Dipsea Race

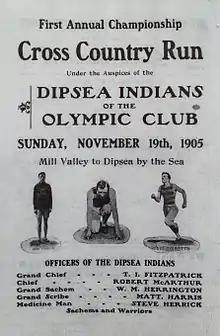
Dipsea Race, 1905Program Cover

In 1904, the Dipsea Inn opened on a sandspit north of Willow Camp (later Stinson Beach), built in anticipation of tourists arriving on proposed rail extensions. After opening, it was visited by a group of Olympic Club members, including, Charles Boas, and Alfons Coney, who had a cabin near Muir Woods. Someone proposed racing from Mill Valley to the Inn. Coney and Boas, took up the challenge, setting off on a day in 1904, with bets placed by Club members (Fastest from the train depot at Lyton Square in Mill Valley, to the newly opened Dipsea Inn). Boas won.